Frye's Inn

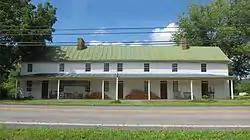
Frye's Inn photographed from across the Northwestern Turnpike (U.S. Route 50) on 14 July 2013.

Frye's Inn is an early 19th-century stagecoach inn and tavern near the "Capon Bridge" that crosses the Cacapon River in Capon Bridge, West Virginia.